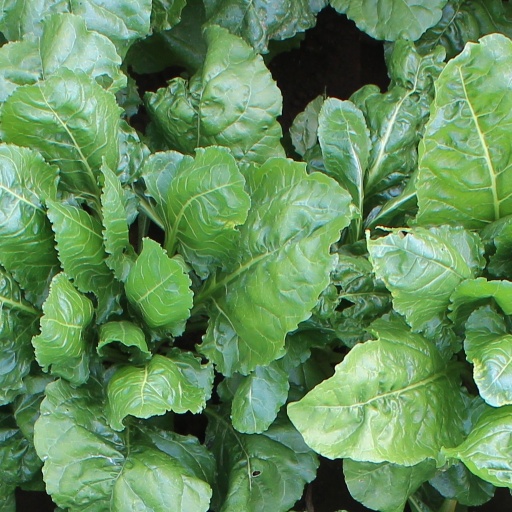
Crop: sugar beet